Robert Nelson Getty

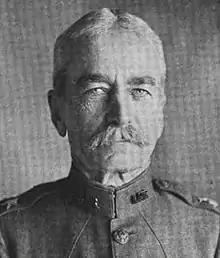
From 1919's "The 88th Division in the World War of 1914-1918"

Brigadier General Robert Nelson Getty (January 17, 1855 – April 15, 1941) was a United States Army officer in the late 19th and early 20th centuries. He served in several conflicts, including the Sioux Wars, Spanish–American War, and World War I. He was the son of Major General George W. Getty.